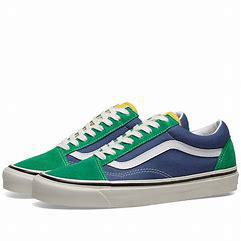
Brand: Vans
Model: UA Old Skool 36 DX